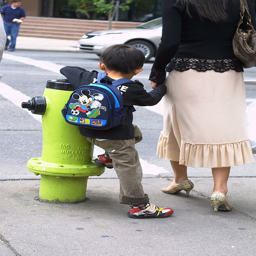
A woman is holding the hand of a boy who is leaning on a fire hydrant.
A child rests on a fire hydrant while on the street with a woman.
A child with a backpack leans on a fire hydrant and holds his mother's hand
There is a little boy and a woman next for a fire hydrant.
A young boy wearing a backpack leans against a fire hydrant.